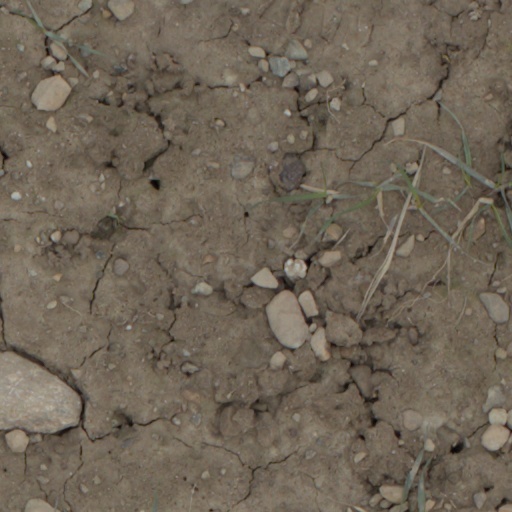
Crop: wheat